1910 Walthamstow by-election

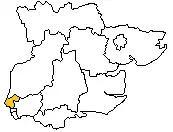
Walthamstow within Essex in 1910

The Liberal Party politician John Simon KC had been Walthamstow's Member of Parliament (MP) since 1906. He was appointed on 6 October 1910 as Solicitor General for England and Wales.